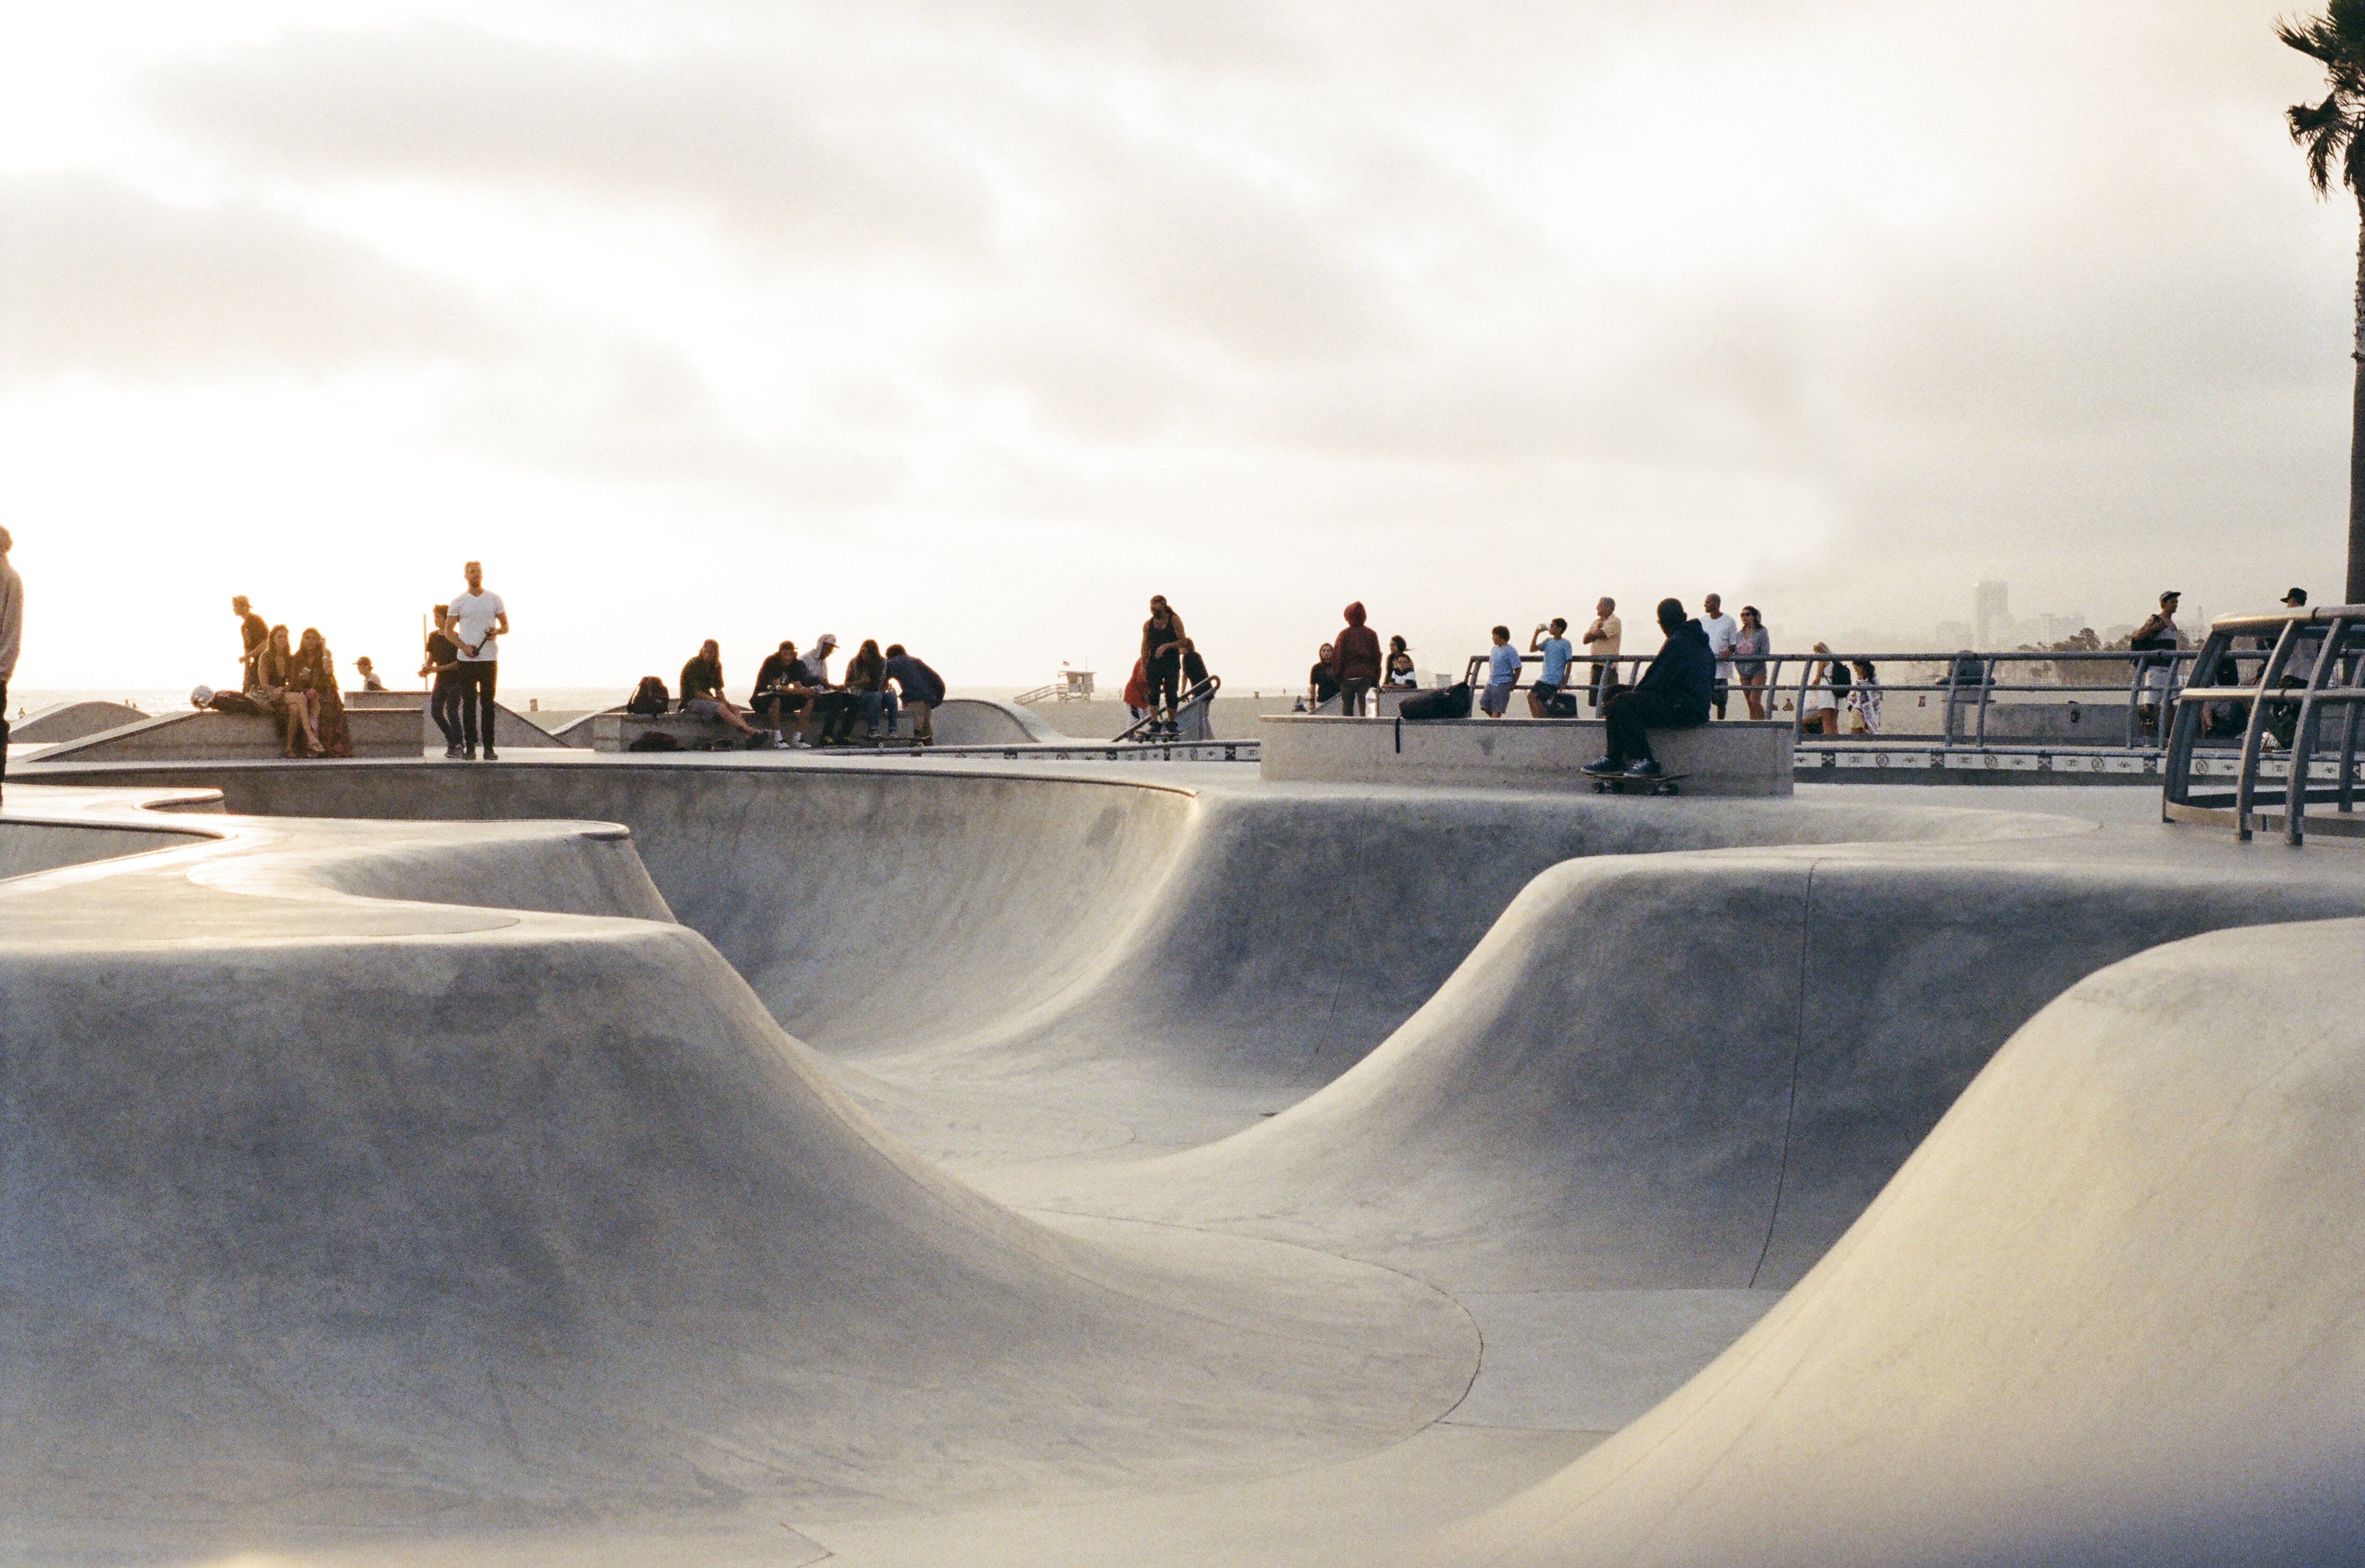
sport venue, sky, skatepark, skateboarding, recreation, boardsport, photography, skateboard, stock photography, landscape, Skateboarding Equipment, rolling, extreme sport, sports equipment